Sour Tour

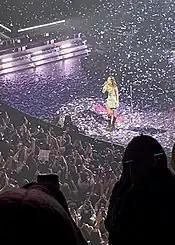
Olivia Rodrigo at Massey Hall, April 2022.

This set list was representative of the show on April 5, 2022, in Portland. It was not representative of all concerts for the duration of the tour.